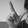
ASL letter: L